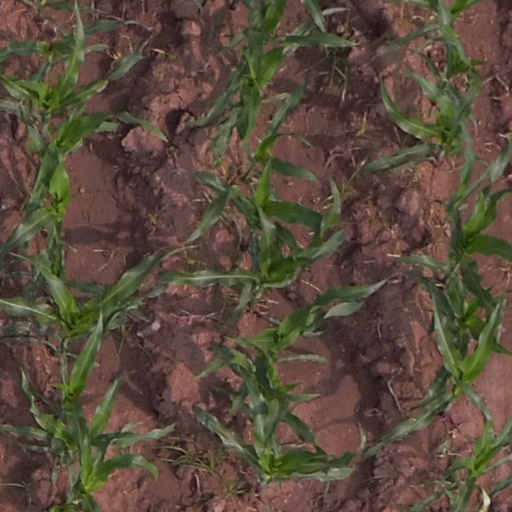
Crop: maize; corn